Mikheil Meskhi

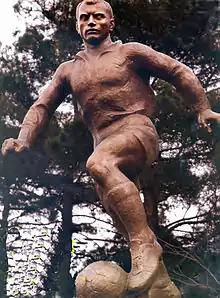
Mikheil Meskhi statue at Mikheil Meskhi Stadium

Mikheil Meskhi (Georgian: მიხეილ მესხი; Russian: Михаил Шалвович Месхи; born 12 January 1937 in Tbilisi; died 22 April 1991 in Tbilisi) was a Georgian footballer. Nicknamed the "Georgian Garrincha" for his dazzling wing play, he was a creative force on the left flank for the Soviet Union. He was invited by the World XI side via the USSR Football Federation who replied he was injured and couldn't play— he was not told of the invitation.